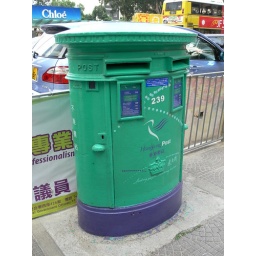
Letter box .Not painted in the traditional red but .......Hong Kong .